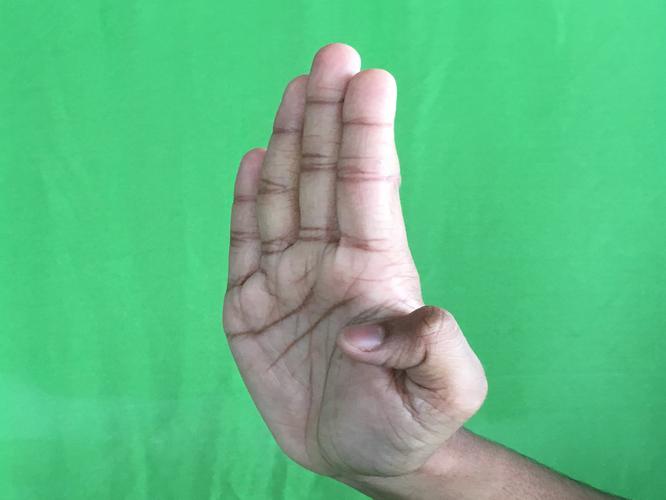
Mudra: Pathaka
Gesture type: single_hand